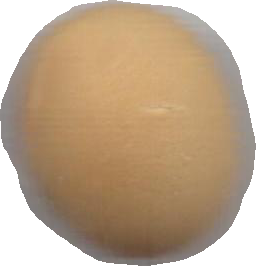
Variety: Grobogan